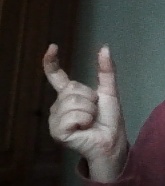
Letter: nun